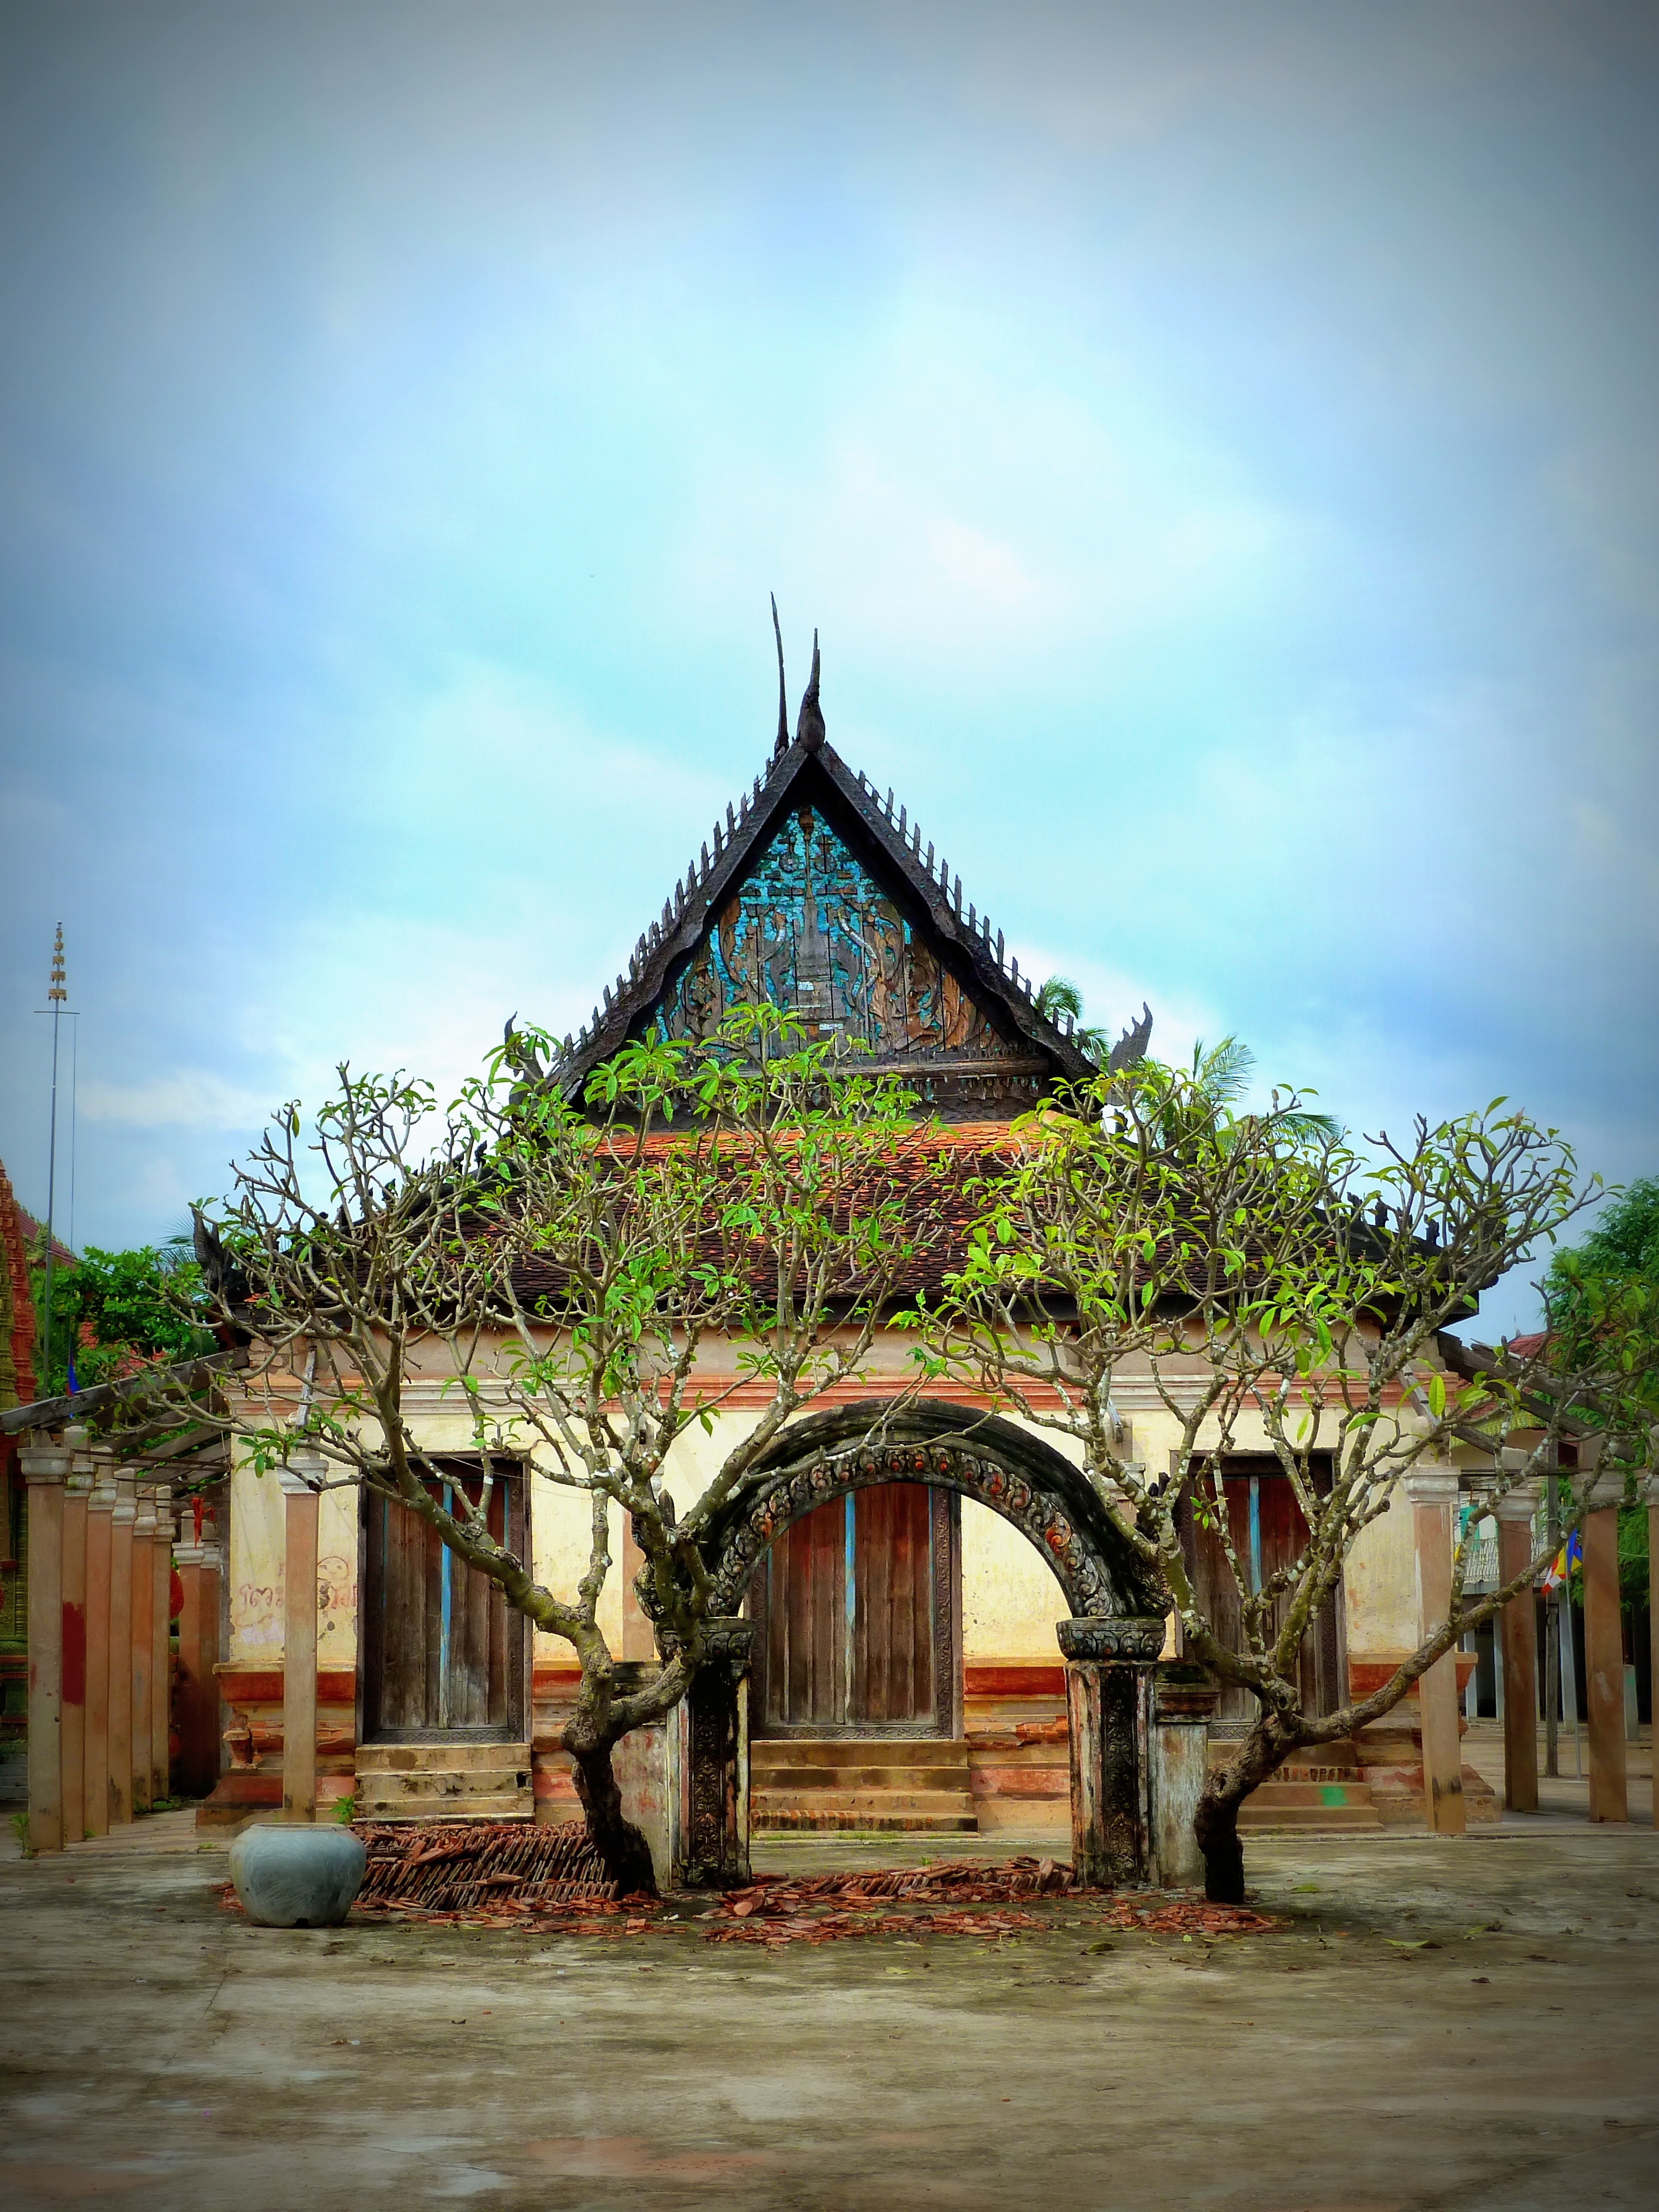
house, building, town, temple, place of worship, wat, ancient history, village, travel, shrine